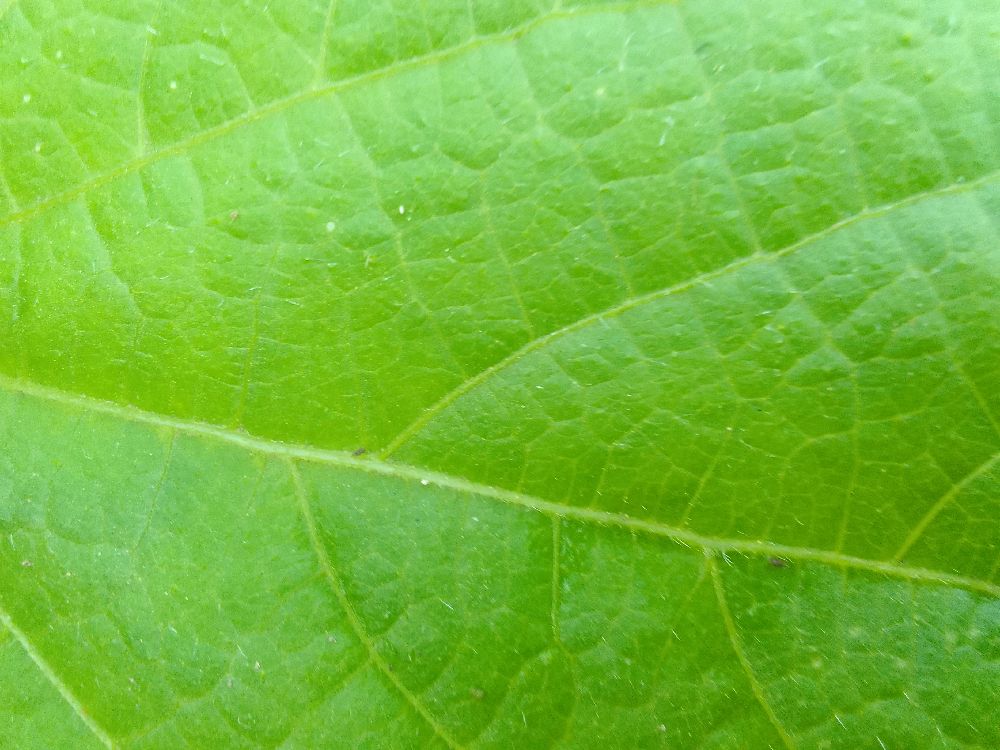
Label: healthy